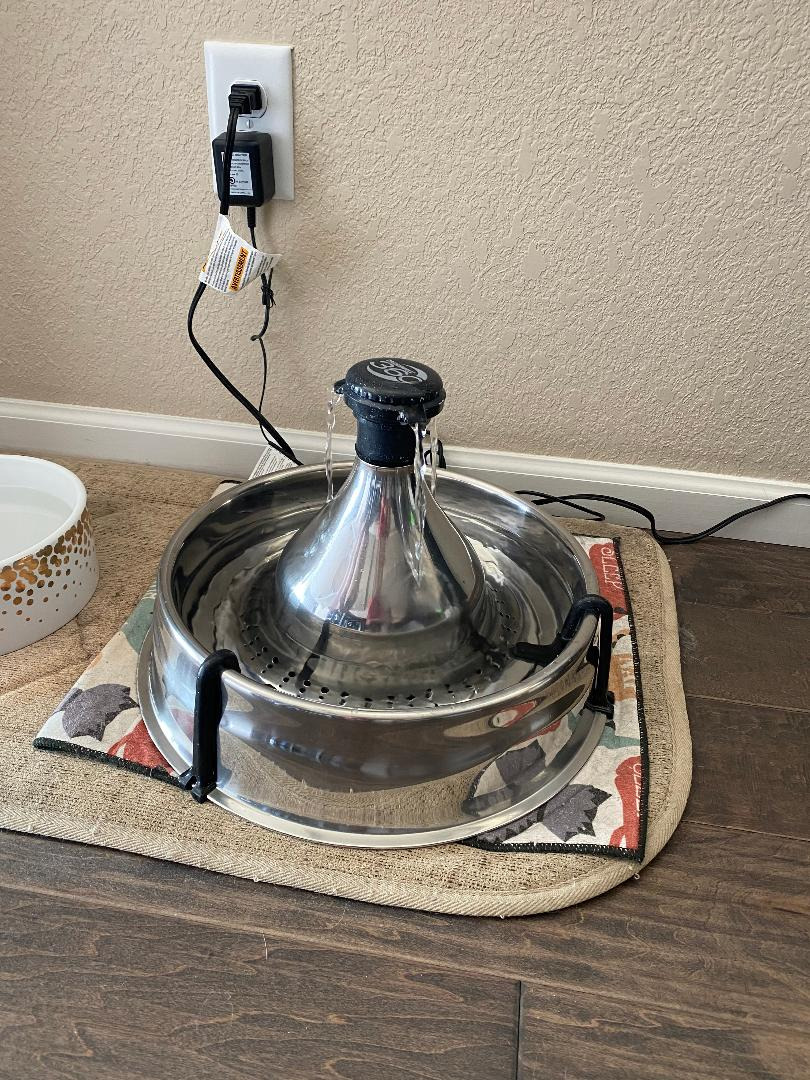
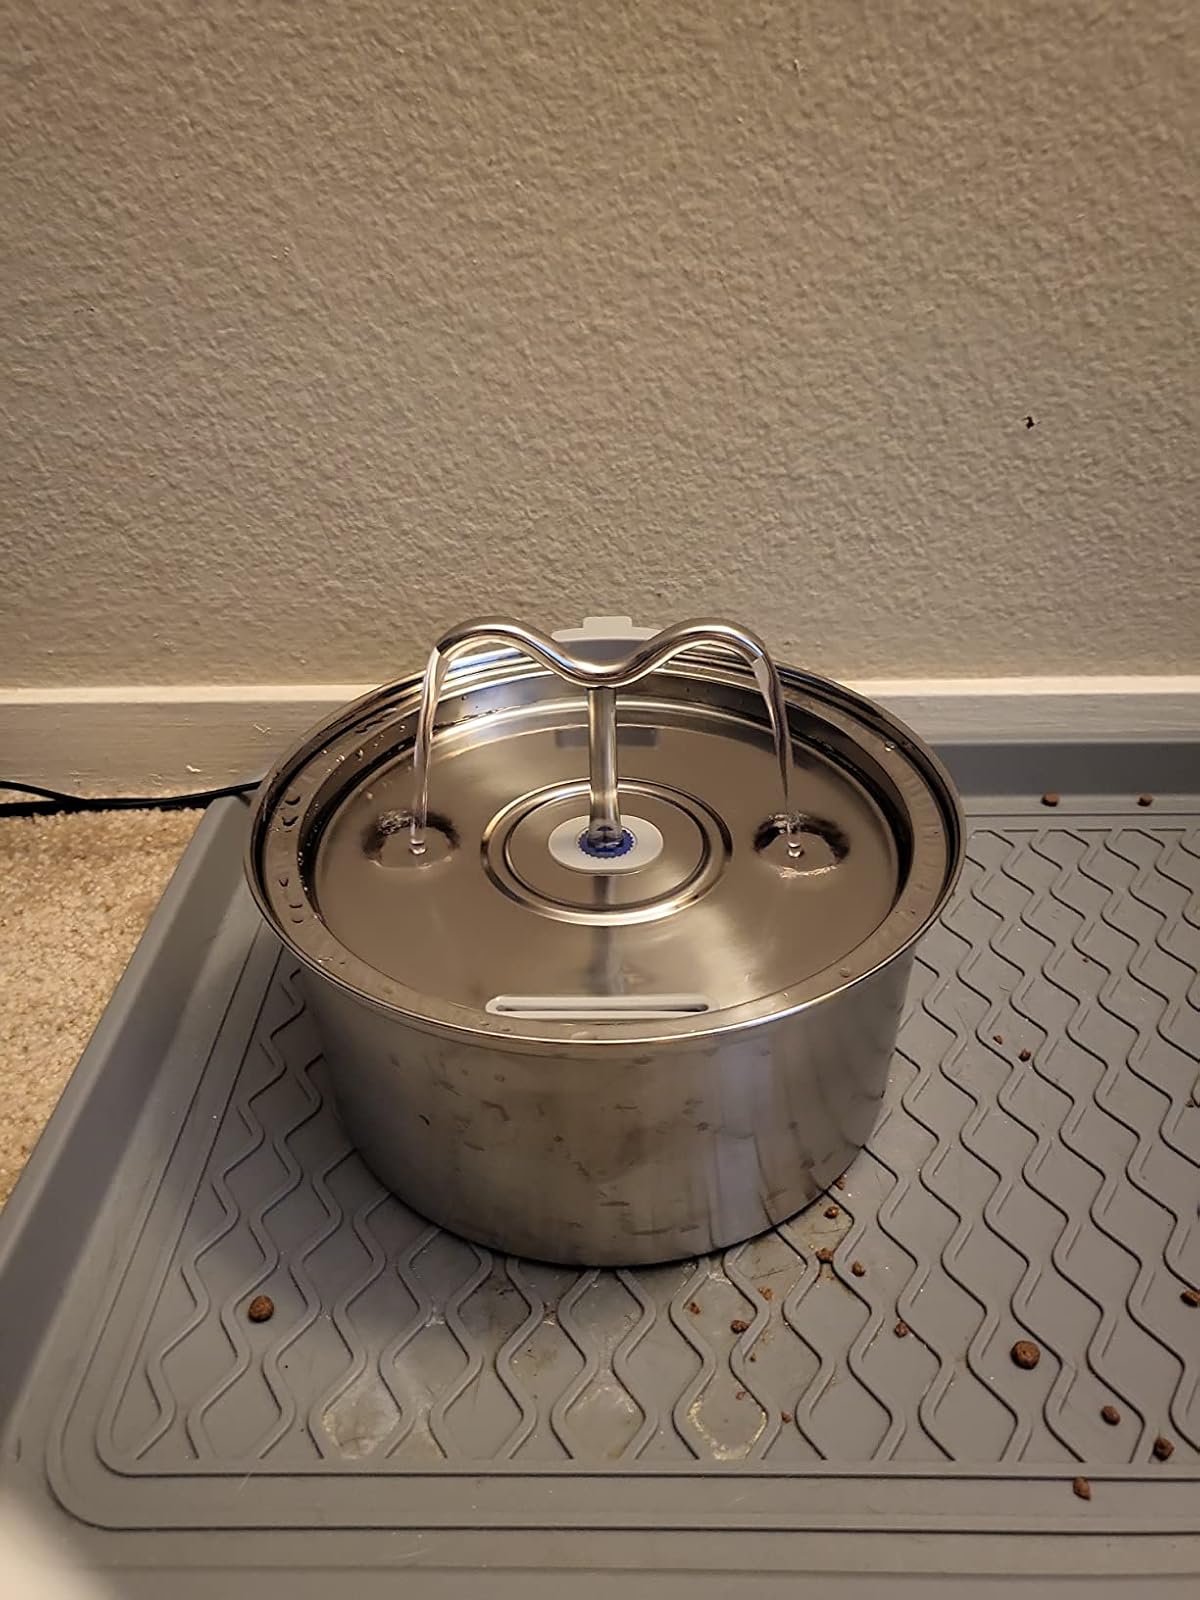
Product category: items_bowl
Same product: no